Manu Lecomte

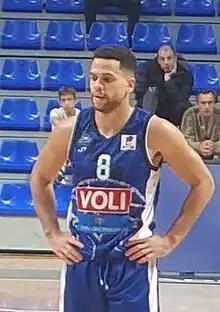
Lecomte with Budućnost in 2023.

Emmanuel "Manu" Lecomte (born 16 August 1995) is a Belgian basketball player who last played for Start Lublin of the Polish Basketball League (PLK). He played college basketball for the Baylor Bears and Miami Hurricanes and for the Belgian national team.